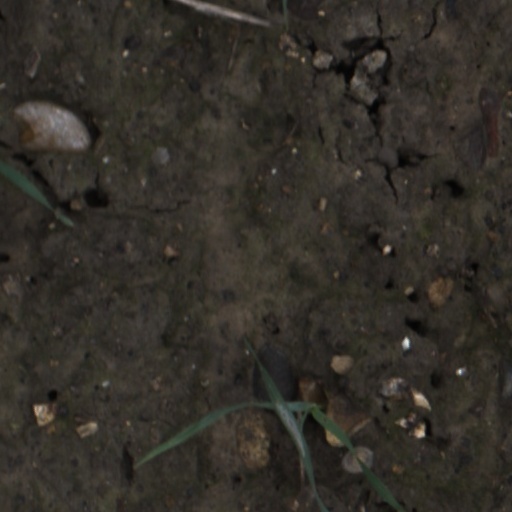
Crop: wheat